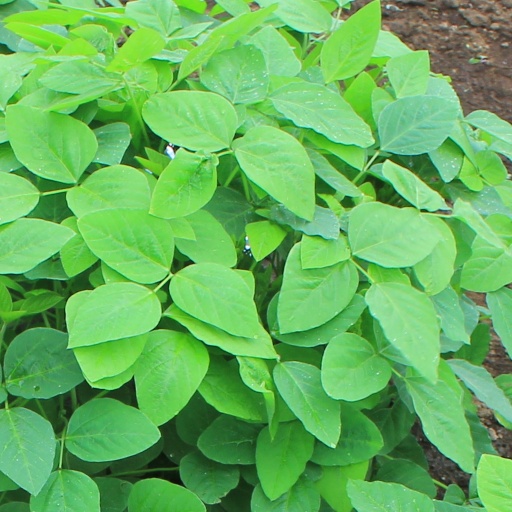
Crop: soybean